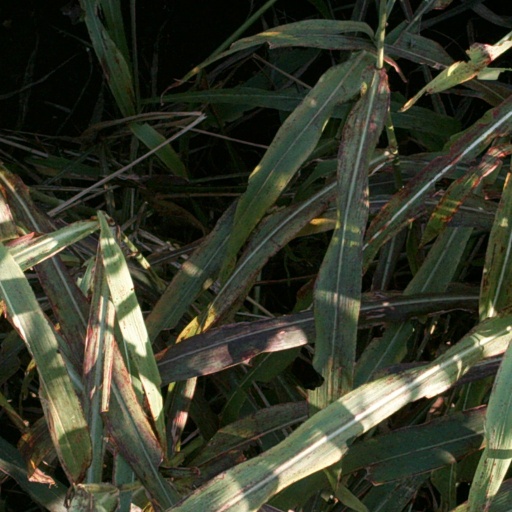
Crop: sorghum